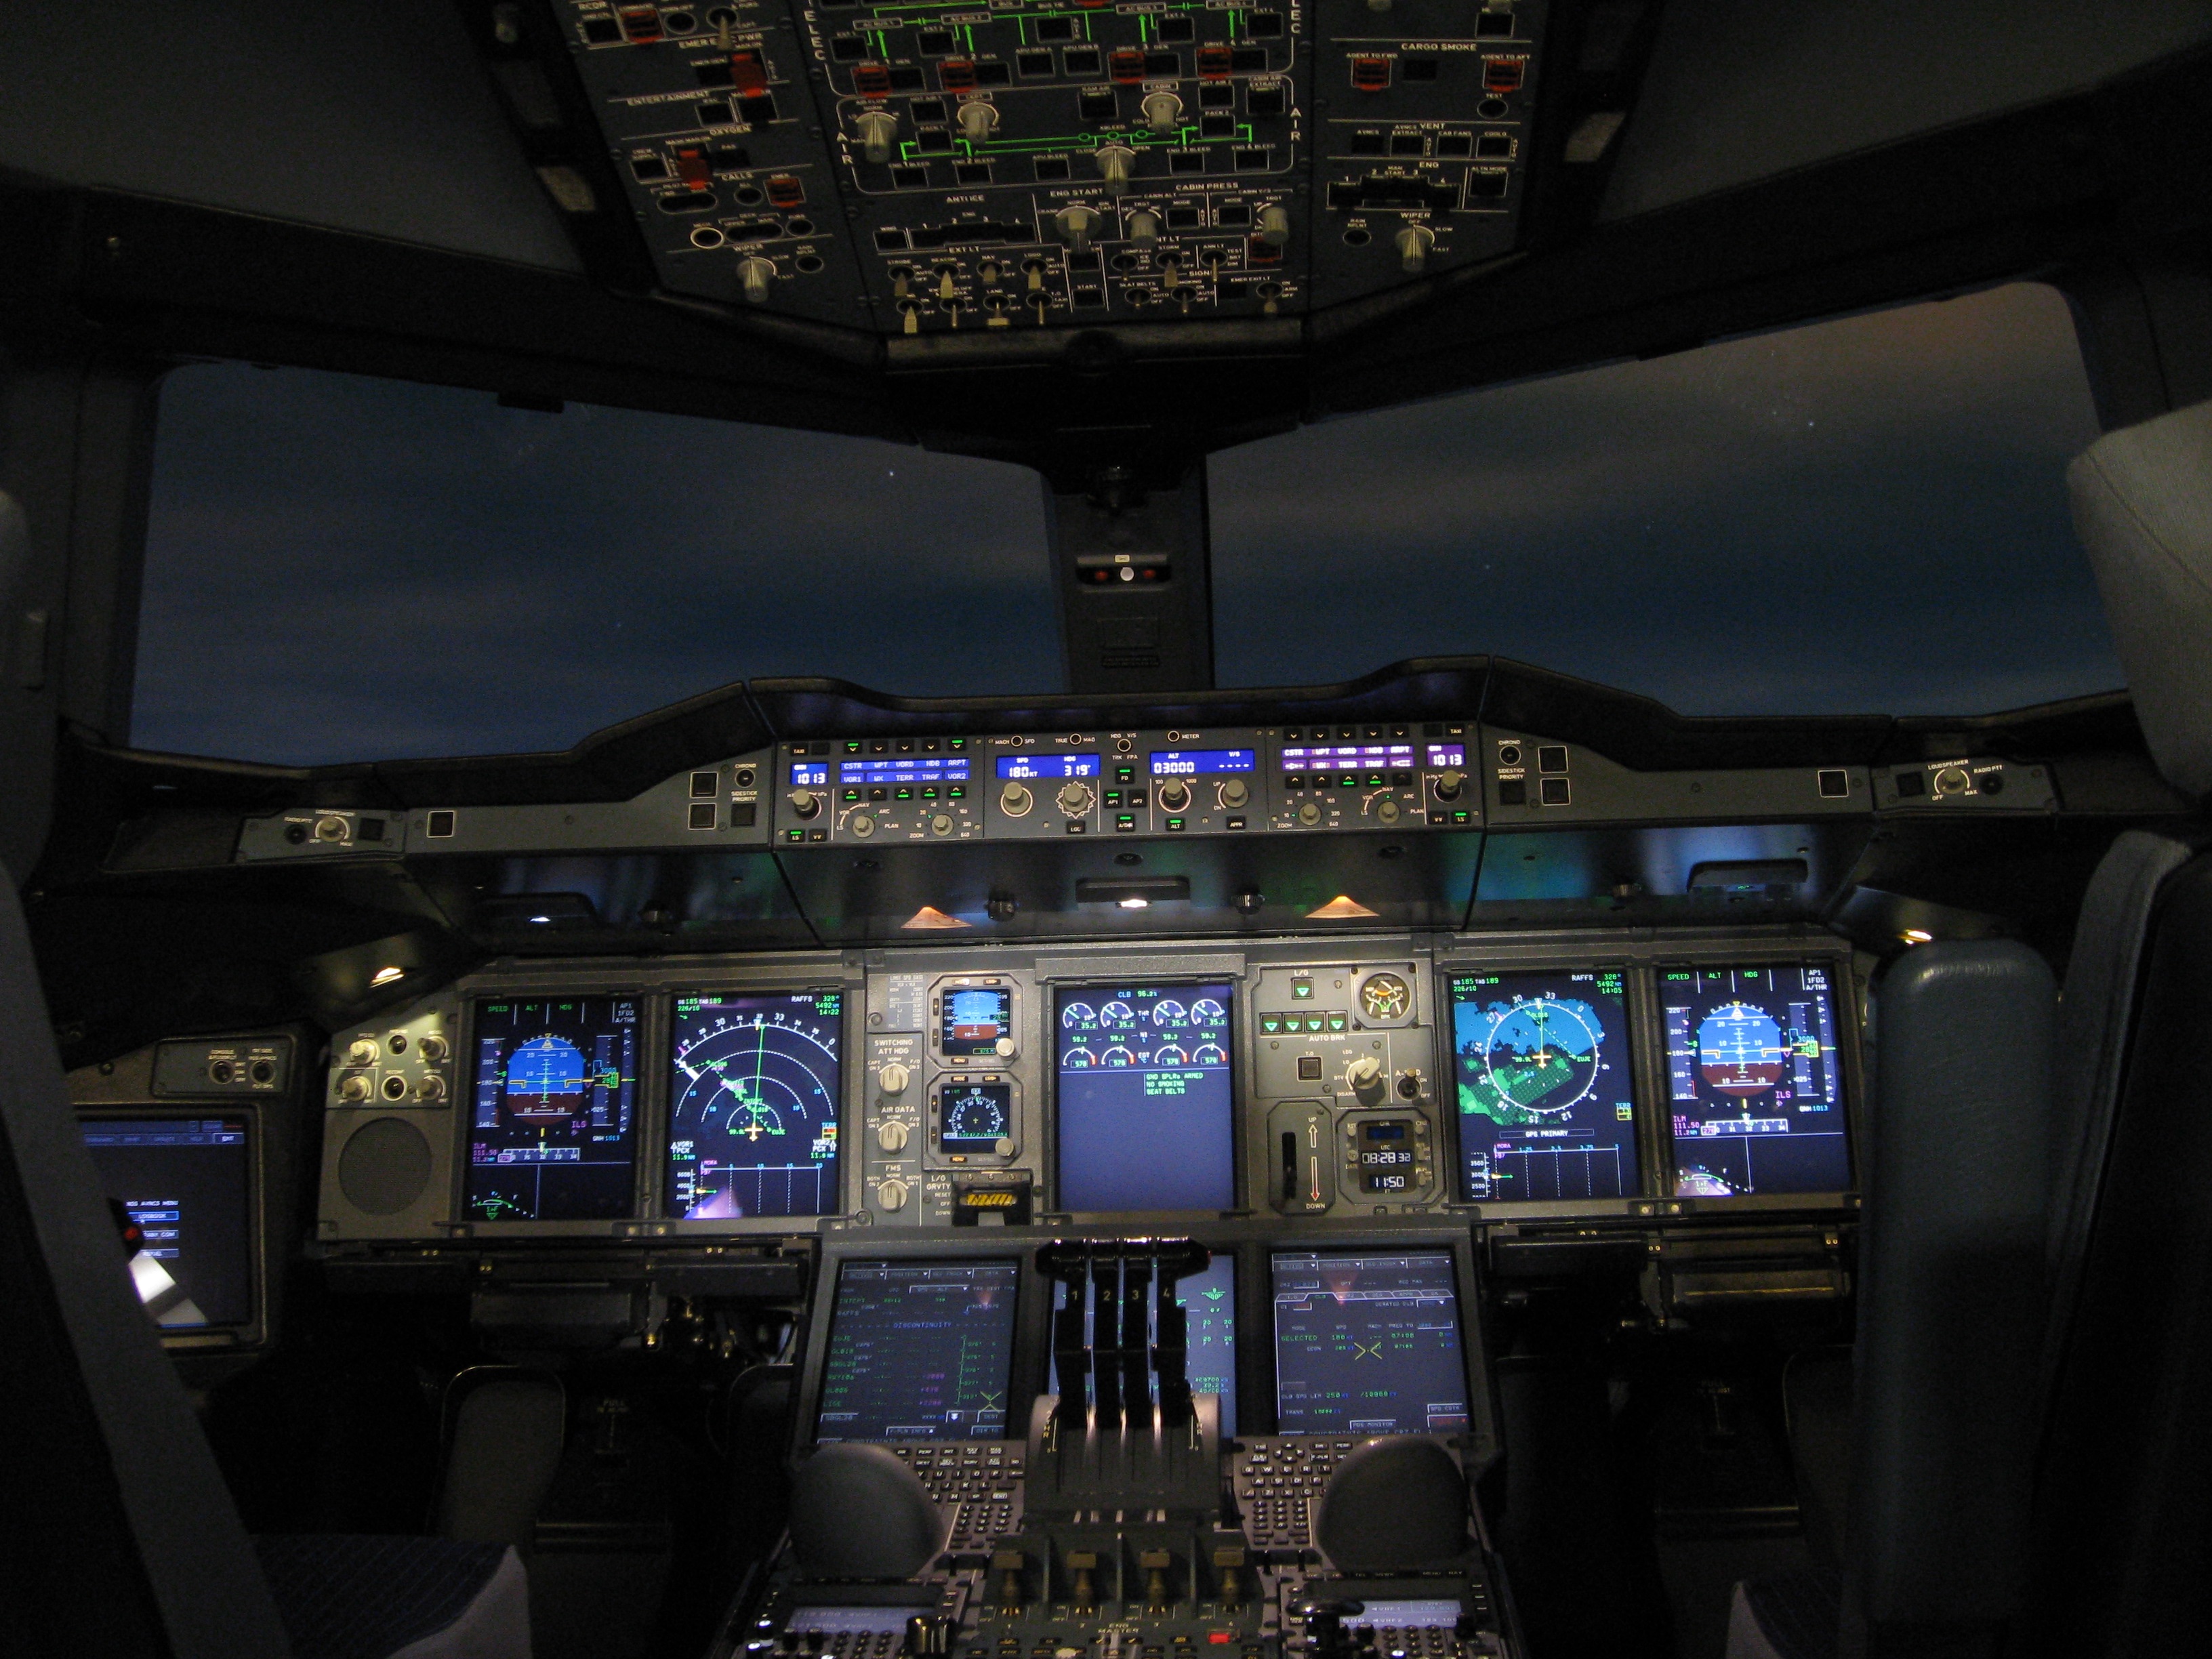
interior, fly, aircraft, airline, aviation, flight, professional, cockpit, pilot, airliner, airbus, a380, passenger aircraft, air travel, aerospace engineering, aircraft cabin